Douch (film)

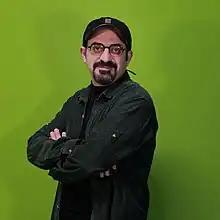
Director and writer, Amir Mashhadi Abbas

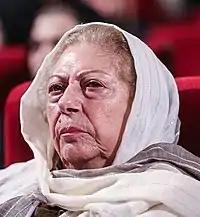
Starring actress, Soraya Qasemi

Douch (Persian: دوچ) is a 2018 film directed and written by Amir Mashhadi Abbas, produced by the Institute for the Intellectual Development of Children and Young Adults, and distributed by the Farabi Cinema Foundation. The film features Soraya Qasemi, Soroush Jamshidy, Koroush Soleymani, and Shiva Khosrow Mehr in starring roles.